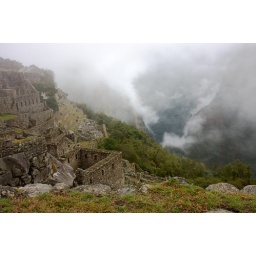
Located deep in the cloud forest and at altitude, Machu Picchu is veiled in mist in the early morning